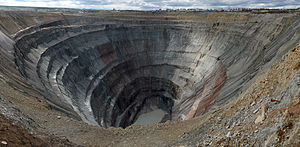
Minedrift
Den 525 meter dybe åbne mine "Mir" i Sibirien.
Minedrift er udvinding af værdifulde mineraler eller andre geologiske materialer fra jorden, normalt fra en malm- eller mineralåre. Udvundne materialer kan være bauxit, kul, kobber, guld, sølv, diamanter, jern, bly, kalksten, magnesiumcarbonat, nikkel, fosfat, olieskifer, stensalt, tin, uran og molybdæn. Alle materialer, der ikke kan blive til ved hjælp af landbrugsmæssige metoder eller fremstilles kunstigt i et laboratorium, brydes normalt i miner. Minedrift i en bredere forstand er udvinding af ikke-vedvarende ressourcer.